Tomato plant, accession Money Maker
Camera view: bottom (45 deg); turntable rotation: 240 degrees
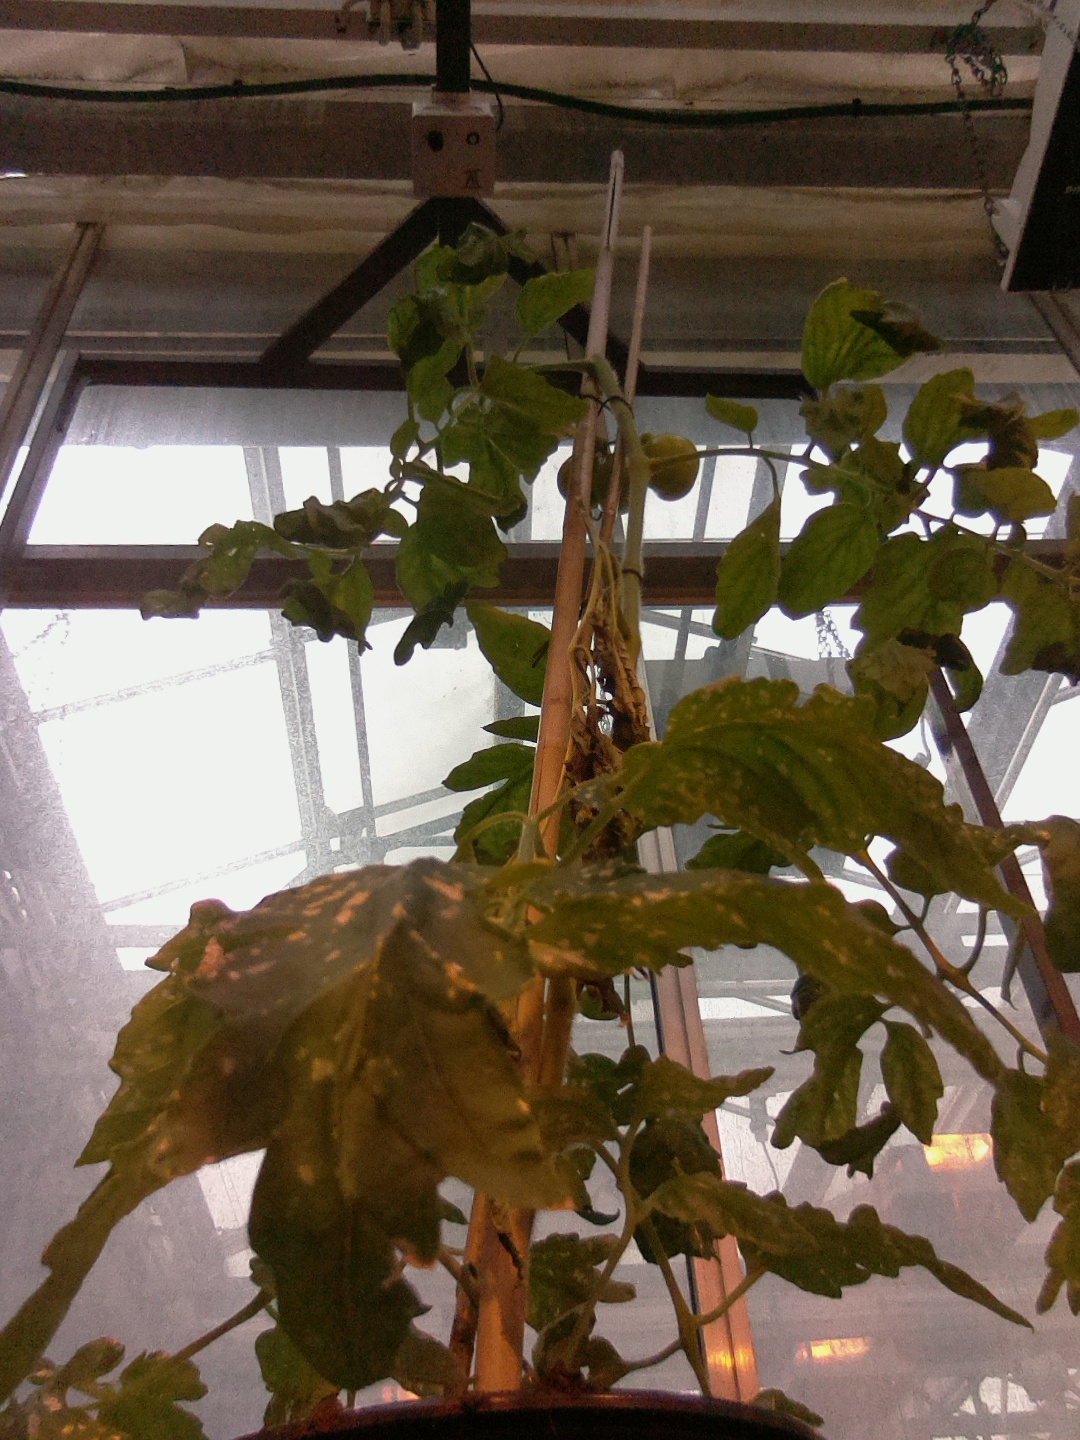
BBCH growth stage 74: 40%-50% of final fruit size